Morrocoy National Park

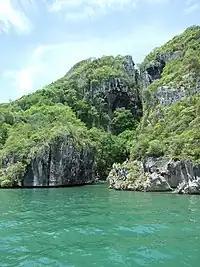
Cave of the Holy Virgin

From Caracas, one takes the Central Regional Highway past Guacara (approximately 140 km). A variant is taking the highway via Yagua to Puerto Cabello. In the Morón, one takes the highway Morón-Tucacas and, after traveling 40 km, one reaches the entrance to Morrocoy National Park.